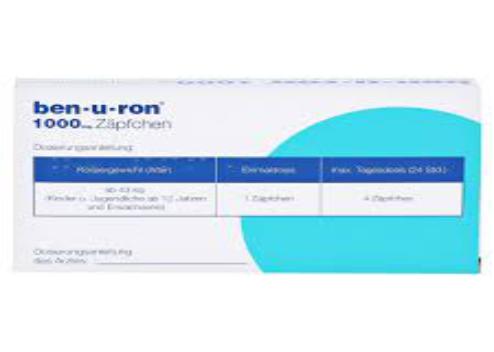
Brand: benuron
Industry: Medical